Protein adulteration in China

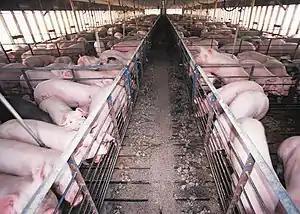
Whole hogs that had eaten contaminated feed were sold to individuals in California

On 3 April 2007, "The Boston Globe" reported that tainted wheat gluten ended up in factories that produce food for human consumption. Then, on 19 April, federal U.S. officials said that they were investigating reports that Binzhou Futian rice protein had been used in hog feed, but declined to specify where. The California Department of Food and Agriculture placed American Hog Farm in Ceres, California under quarantine, after melamine was found in the urine of the hogs on the farm. According to California state officials, approximately 45 state residents consumed pork from hogs that had been fed melamine-contaminated feed. The FDA subsequently discovered that melamine was present in feed that had been given to hogs in California, New York, North Carolina, South Carolina, Utah, and possibly Ohio. In response, the FDA announced that, in addition to its existing practice of testing of wheat gluten and rice protein products for melamine, it would begin testing imported ingredients and finished products that contain cornmeal, corn gluten, rice bran and soy protein for the presence of melamine or cyanuric acid. The agency also subjected all vegetable proteins imported from China, intended for human or animal consumption, to detention without physical examination, beginning on 27 April. Finally, the FDA investigated domestic food manufacturers to ensure that no contaminated product was being used in foods intended for human use.